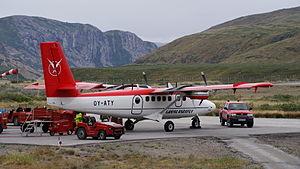
Air Greenland A/S est une compagnie aérienne nationale du Groenland, propriété du gouvernement local du Groenland avec une participation de 37,5 % du groupe SAS et une participation de 25 % du gouvernement danois. Basée à Nuuk, l'entreprise comptait 668 employés en décembre 2009.